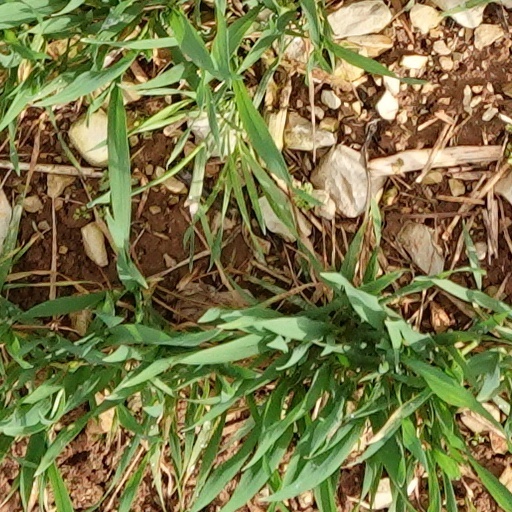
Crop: wheat